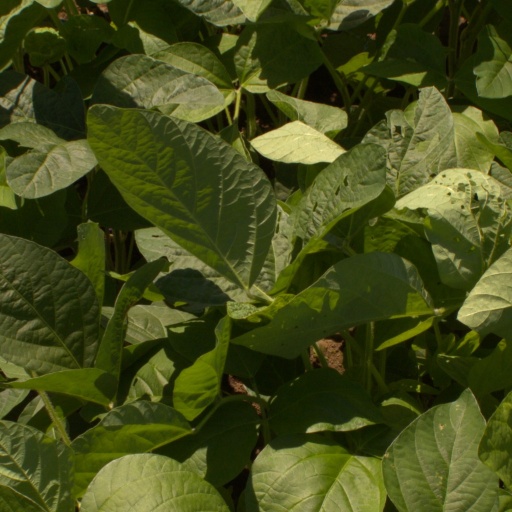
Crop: soybean